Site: brandenburg
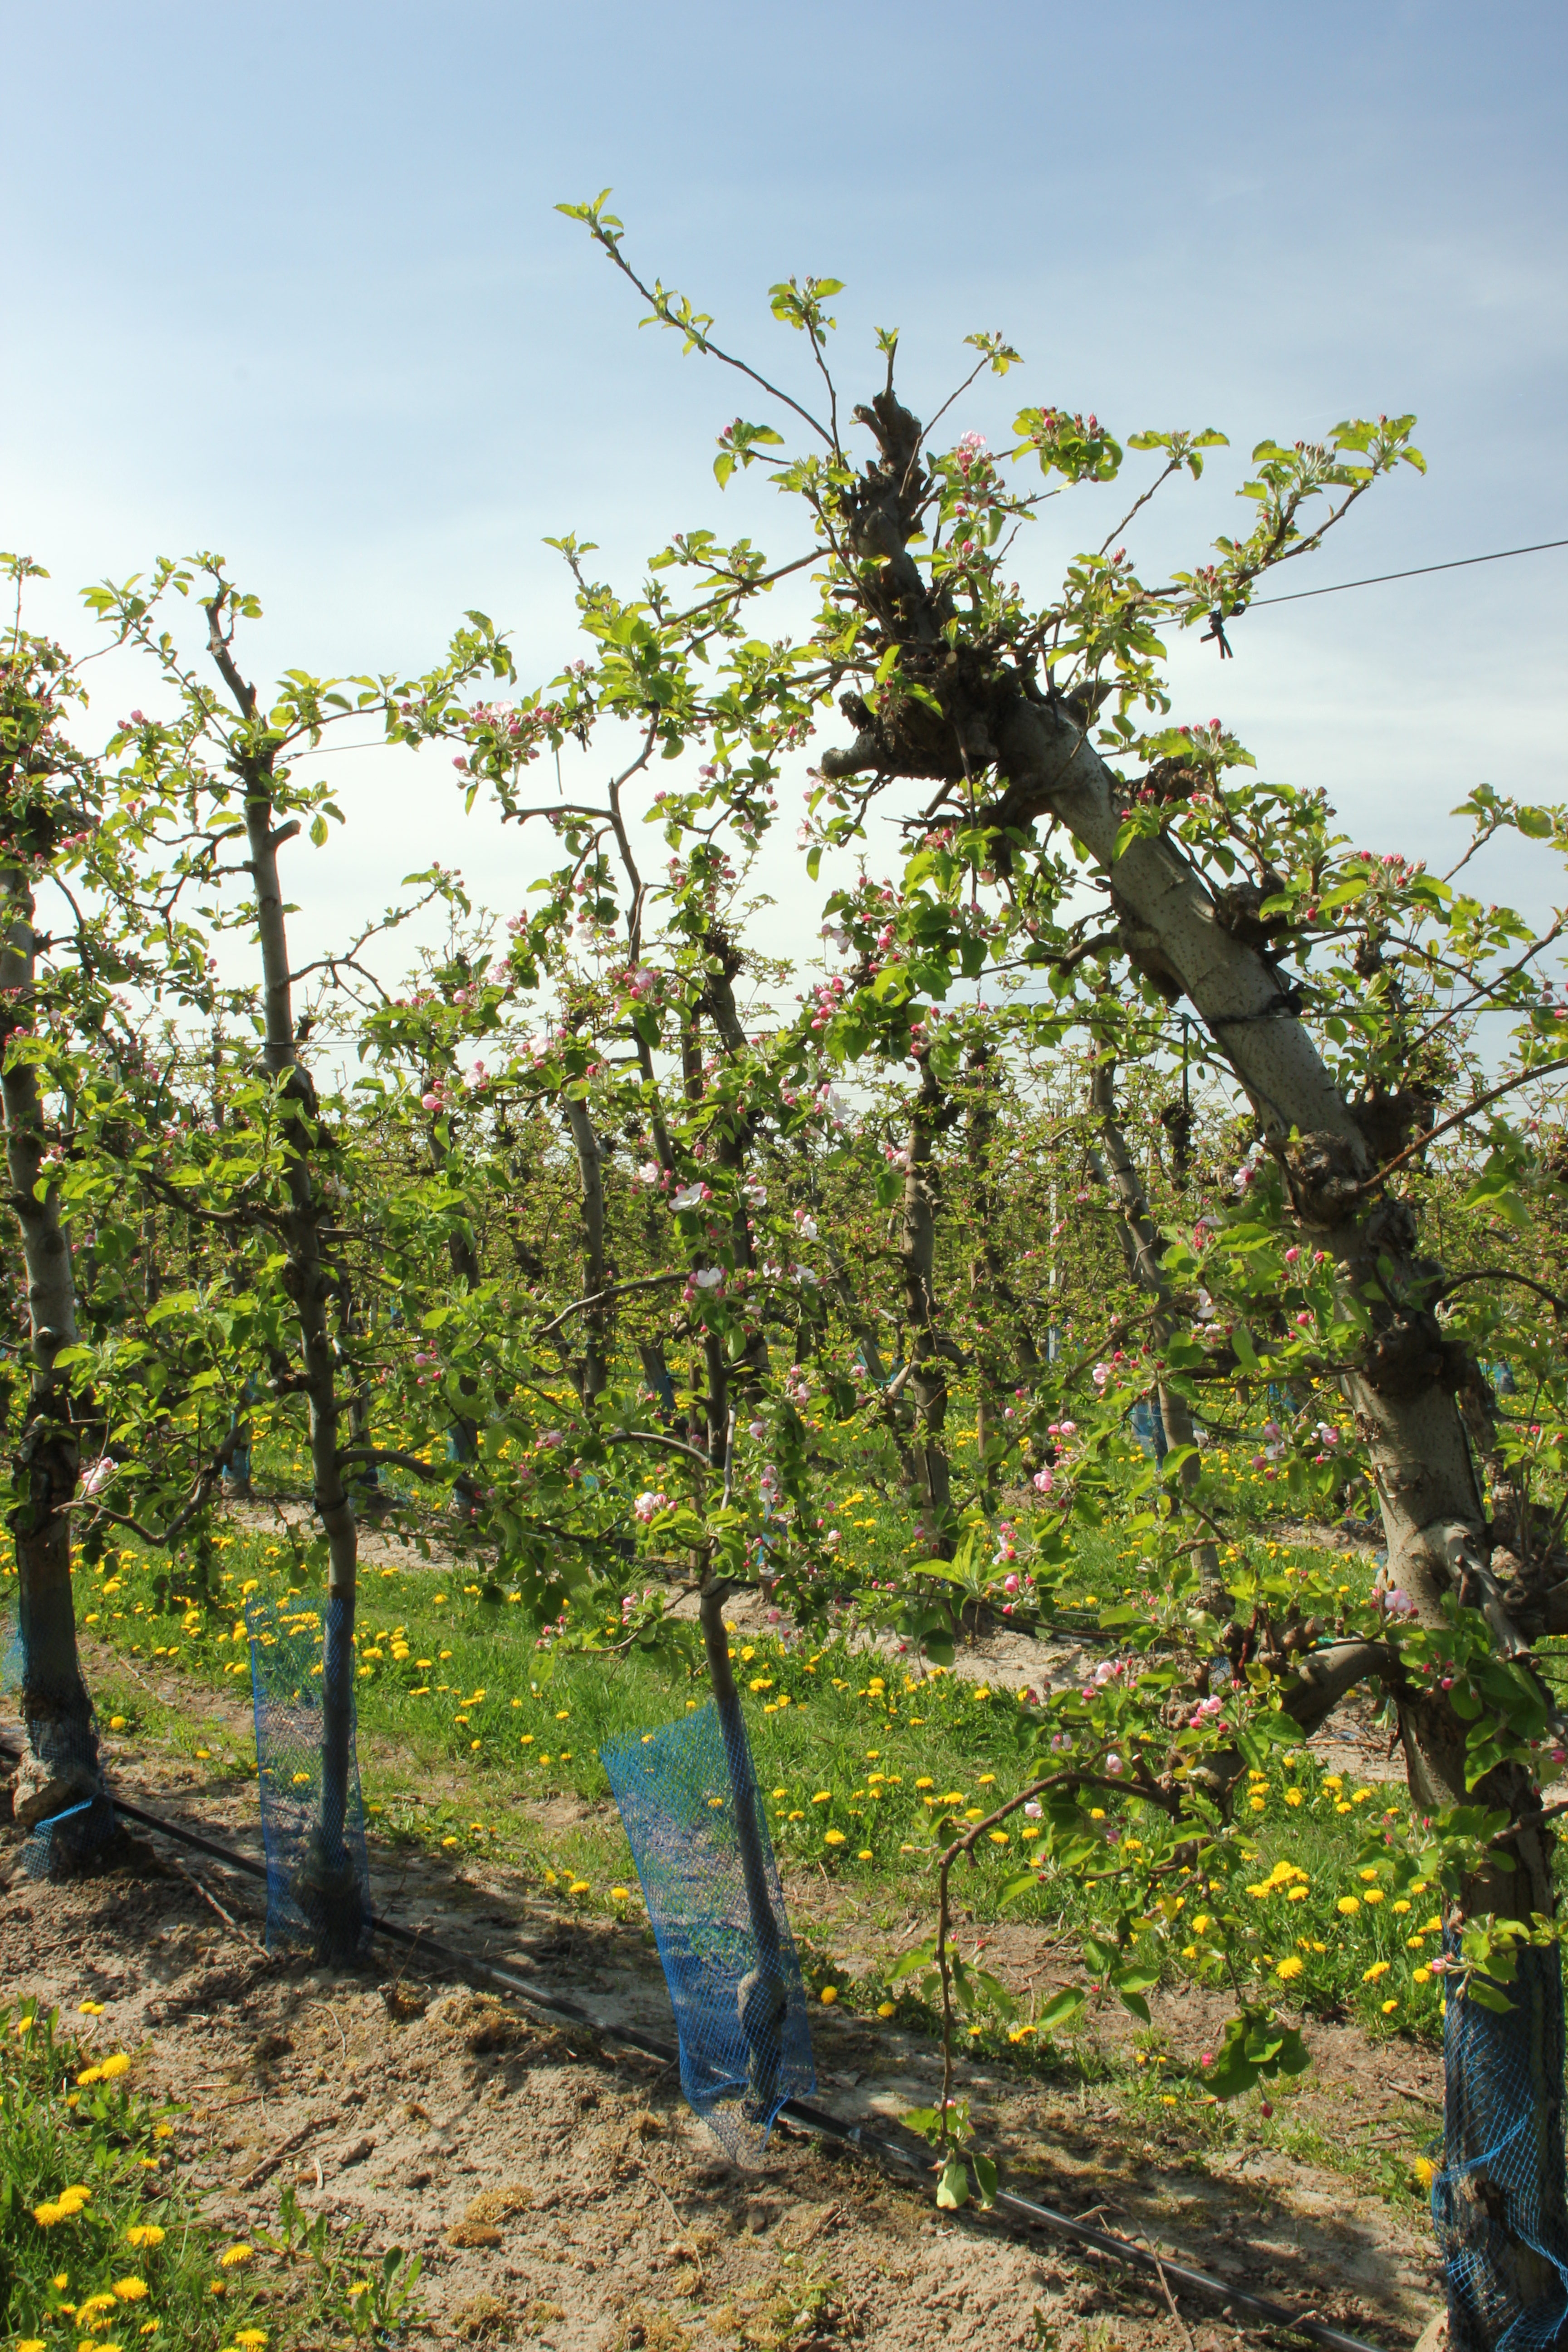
Growth stage (BBCH 57): Inflorescence emergence